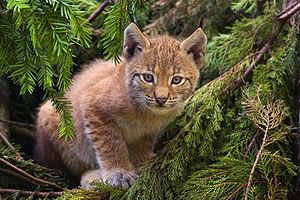
Un bébé lynx. Türkçe: Ağaç dallarına tırmanmış bir bayağı vaşak eniği. Avrasya vaşağı (Lynx lynx) olarak da bilinen bu hayvanlar, Doğanın Korunumu için Uluslararası Birlik örgütü tarafından soyu tükenme tehlikesi asgari endişe düzeyinde olan canlılar arasında sayılmaktadır.